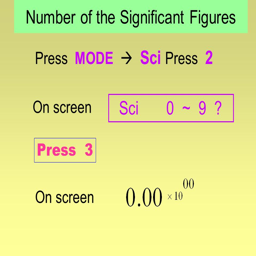
number of the significant figures